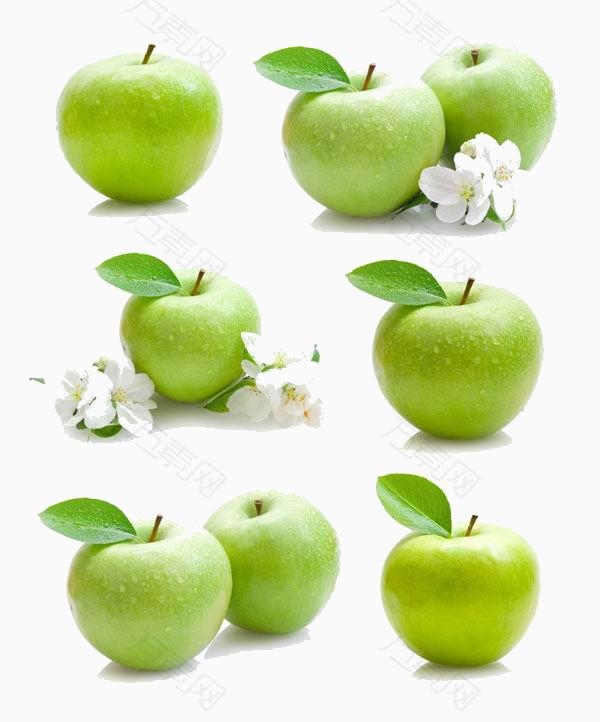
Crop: apple
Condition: healthy